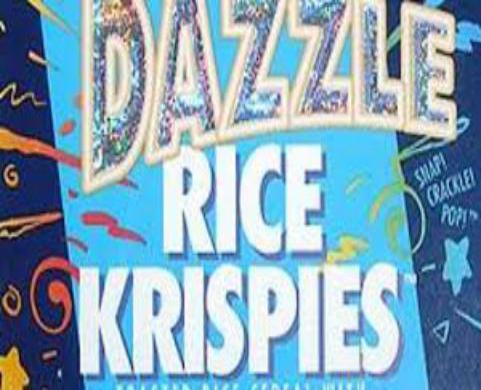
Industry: Food